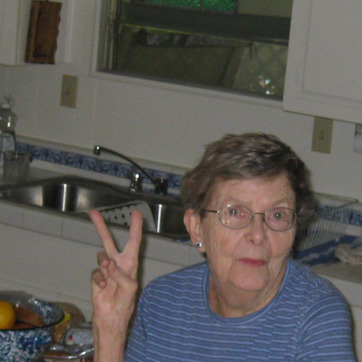
Material: hair